Frederick Mors

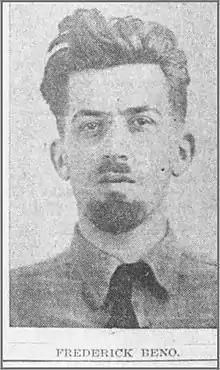

Frederick Mors (born Carl Menarik, 2 October 1889 – 1918?) was an Austrian serial killer. Mors killed eight elderly patients by poison while employed in a nursing home in New York City. He was very cooperative, readily admitting to the murders when questioned by police. After being arrested, Mors was diagnosed as a megalomaniac and committed to an insane asylum. He later escaped.